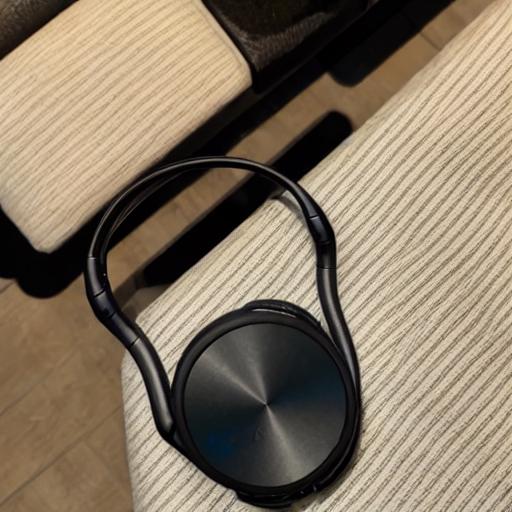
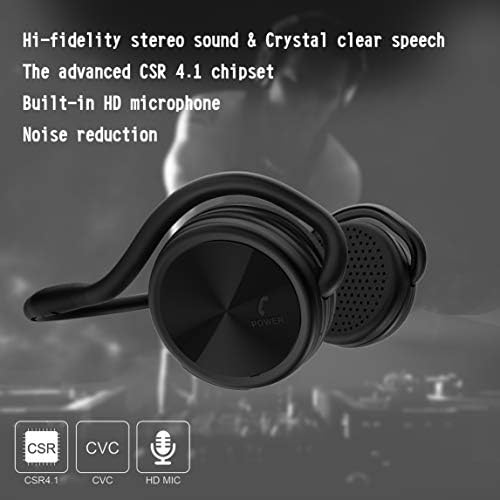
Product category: headphones
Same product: no